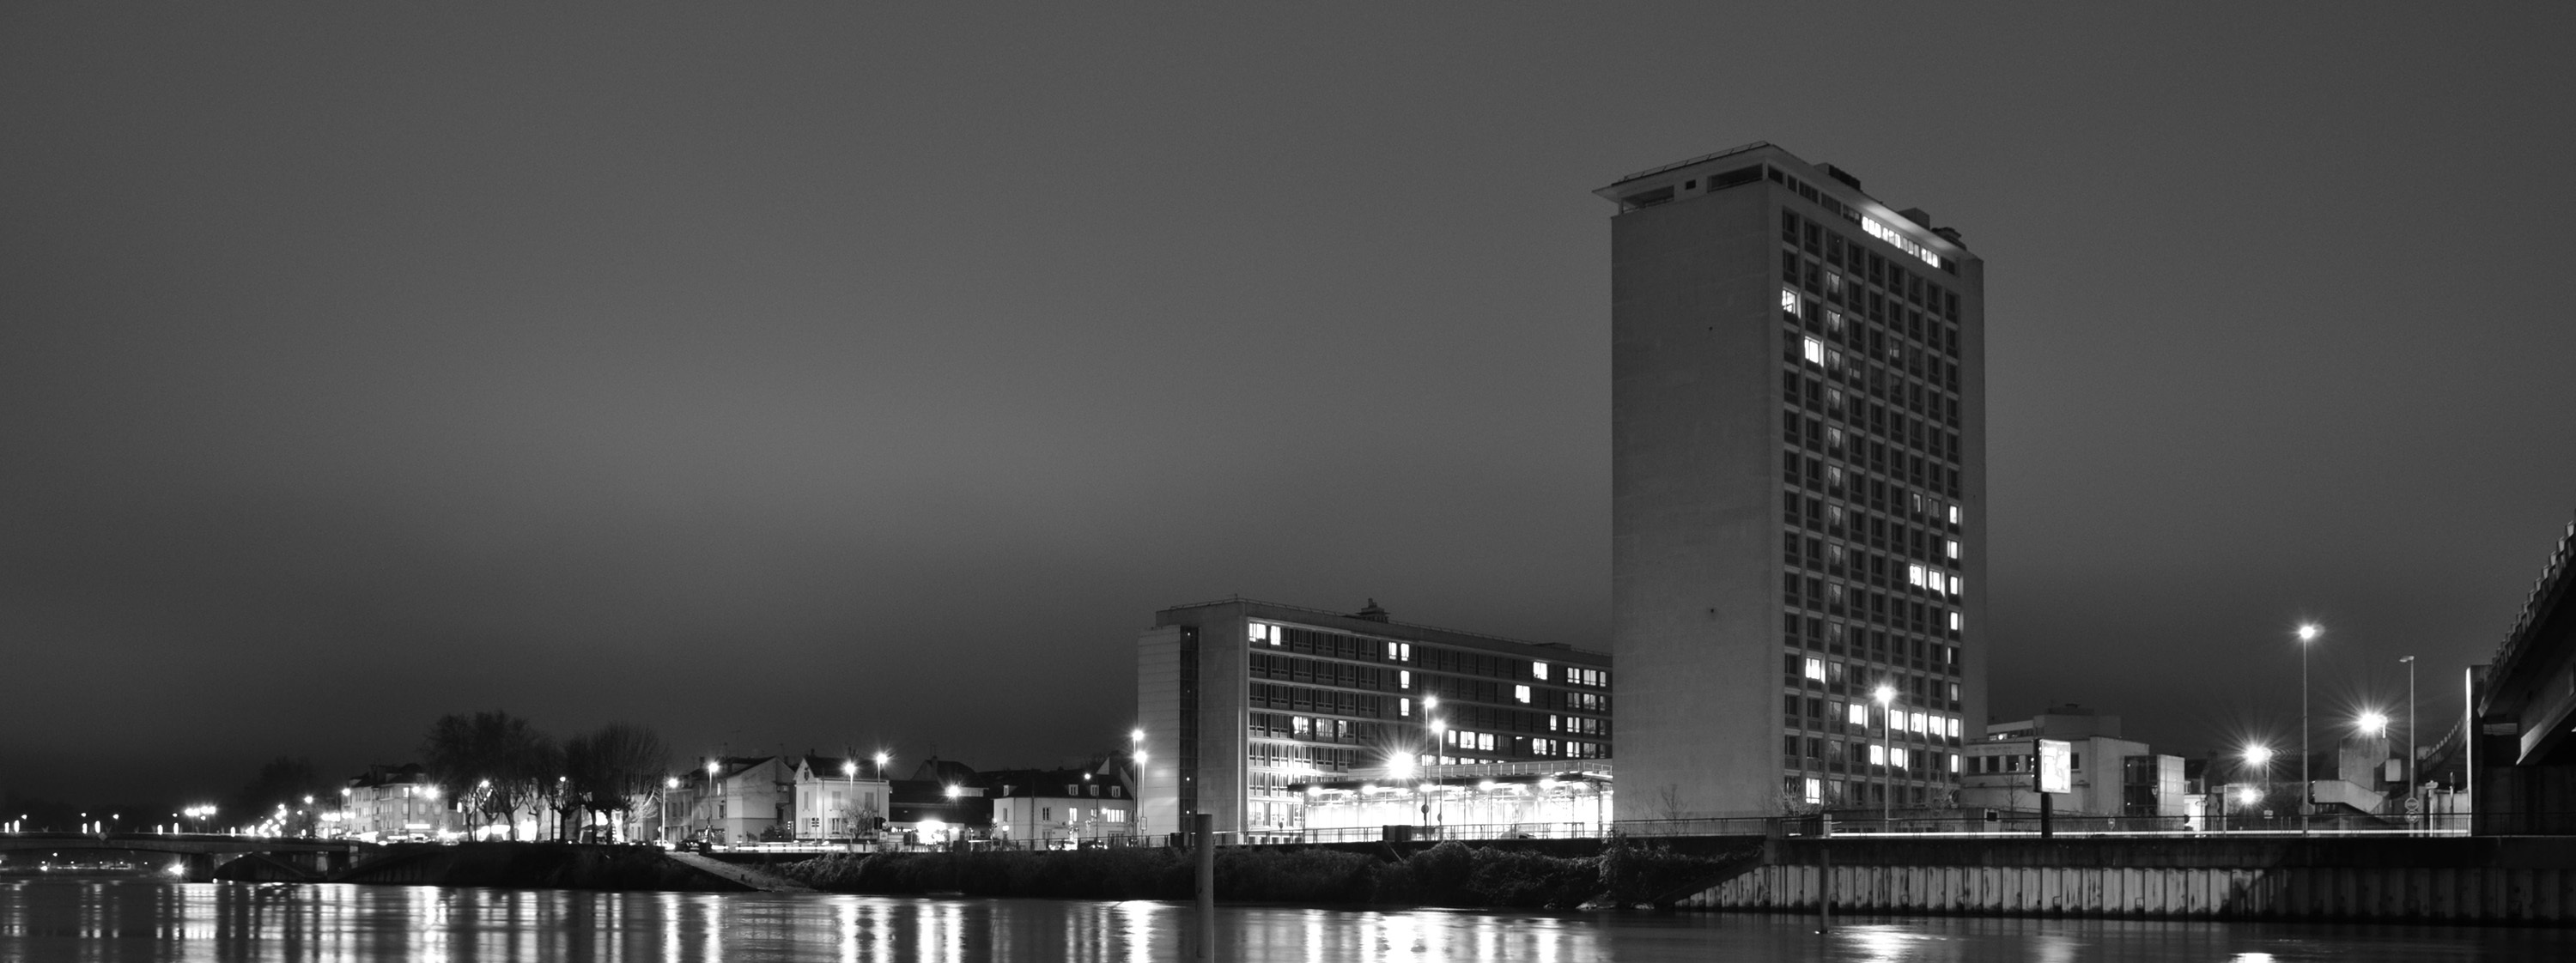
landscape, horizon, black and white, architecture, skyline, night, photography, building, city, skyscraper, river, cityscape, downtown, dusk, france, europe, landmark, darkness, monochrome, tower block, modern architecture, metropolis, light and shade, urban landscape, monochrome photography, atmospheric phenomenon, human settlement, metropolitan area